Public Service Hall

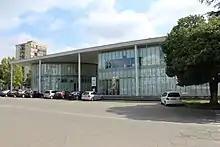
Public Service Hall in Ozurgeti

Automated systems are placed in self-service area. Consumers are able to receive diverse services, such as; extract on property or business registration, biometric photo for ID card and passport, cash withdrawal from ATMs, conducting distance payments via pay boxes, etc.